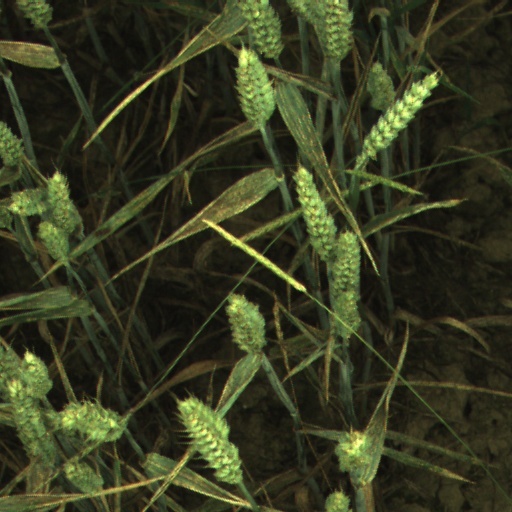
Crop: wheat